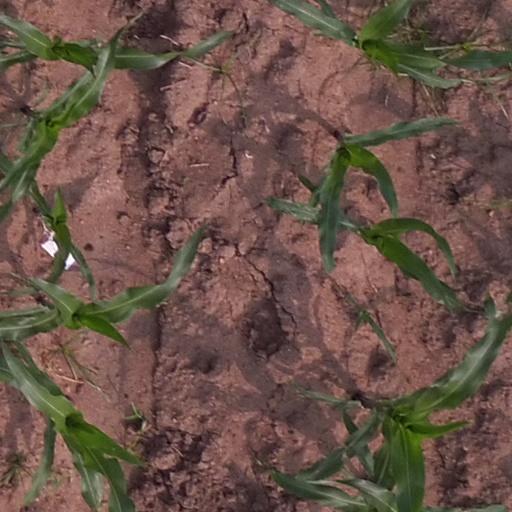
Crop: maize; corn